Cornwall, Ontario

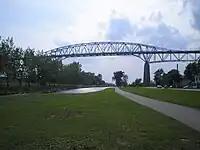
The north span of the Three Nations Crossing seen from Cornwall's west end. This bridge was torn down as it has been replaced by a much shorter low-level bridge to Cornwall Island.

The Grand Trunk Railway (CN Rail) built an east-west line through Cornwall in 1856, and its original station dated to that year. The New York and Ottawa Railway (NY&O) followed with a north–south line crossing the St. Lawrence, with a station in Cornwall dating to 1898. Canadian Pacific created a succession of subsidiaries and plans for a Cornwall line starting in the 1880s, culminating in the Glengarry and Stormont Railway in 1915, which connected to CP's Ontario and Quebec Railway mainline to the northeast, creating an alternative route to Montréal.